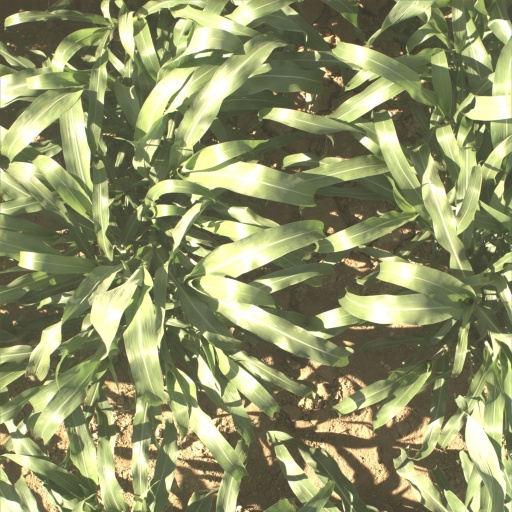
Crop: sorghum